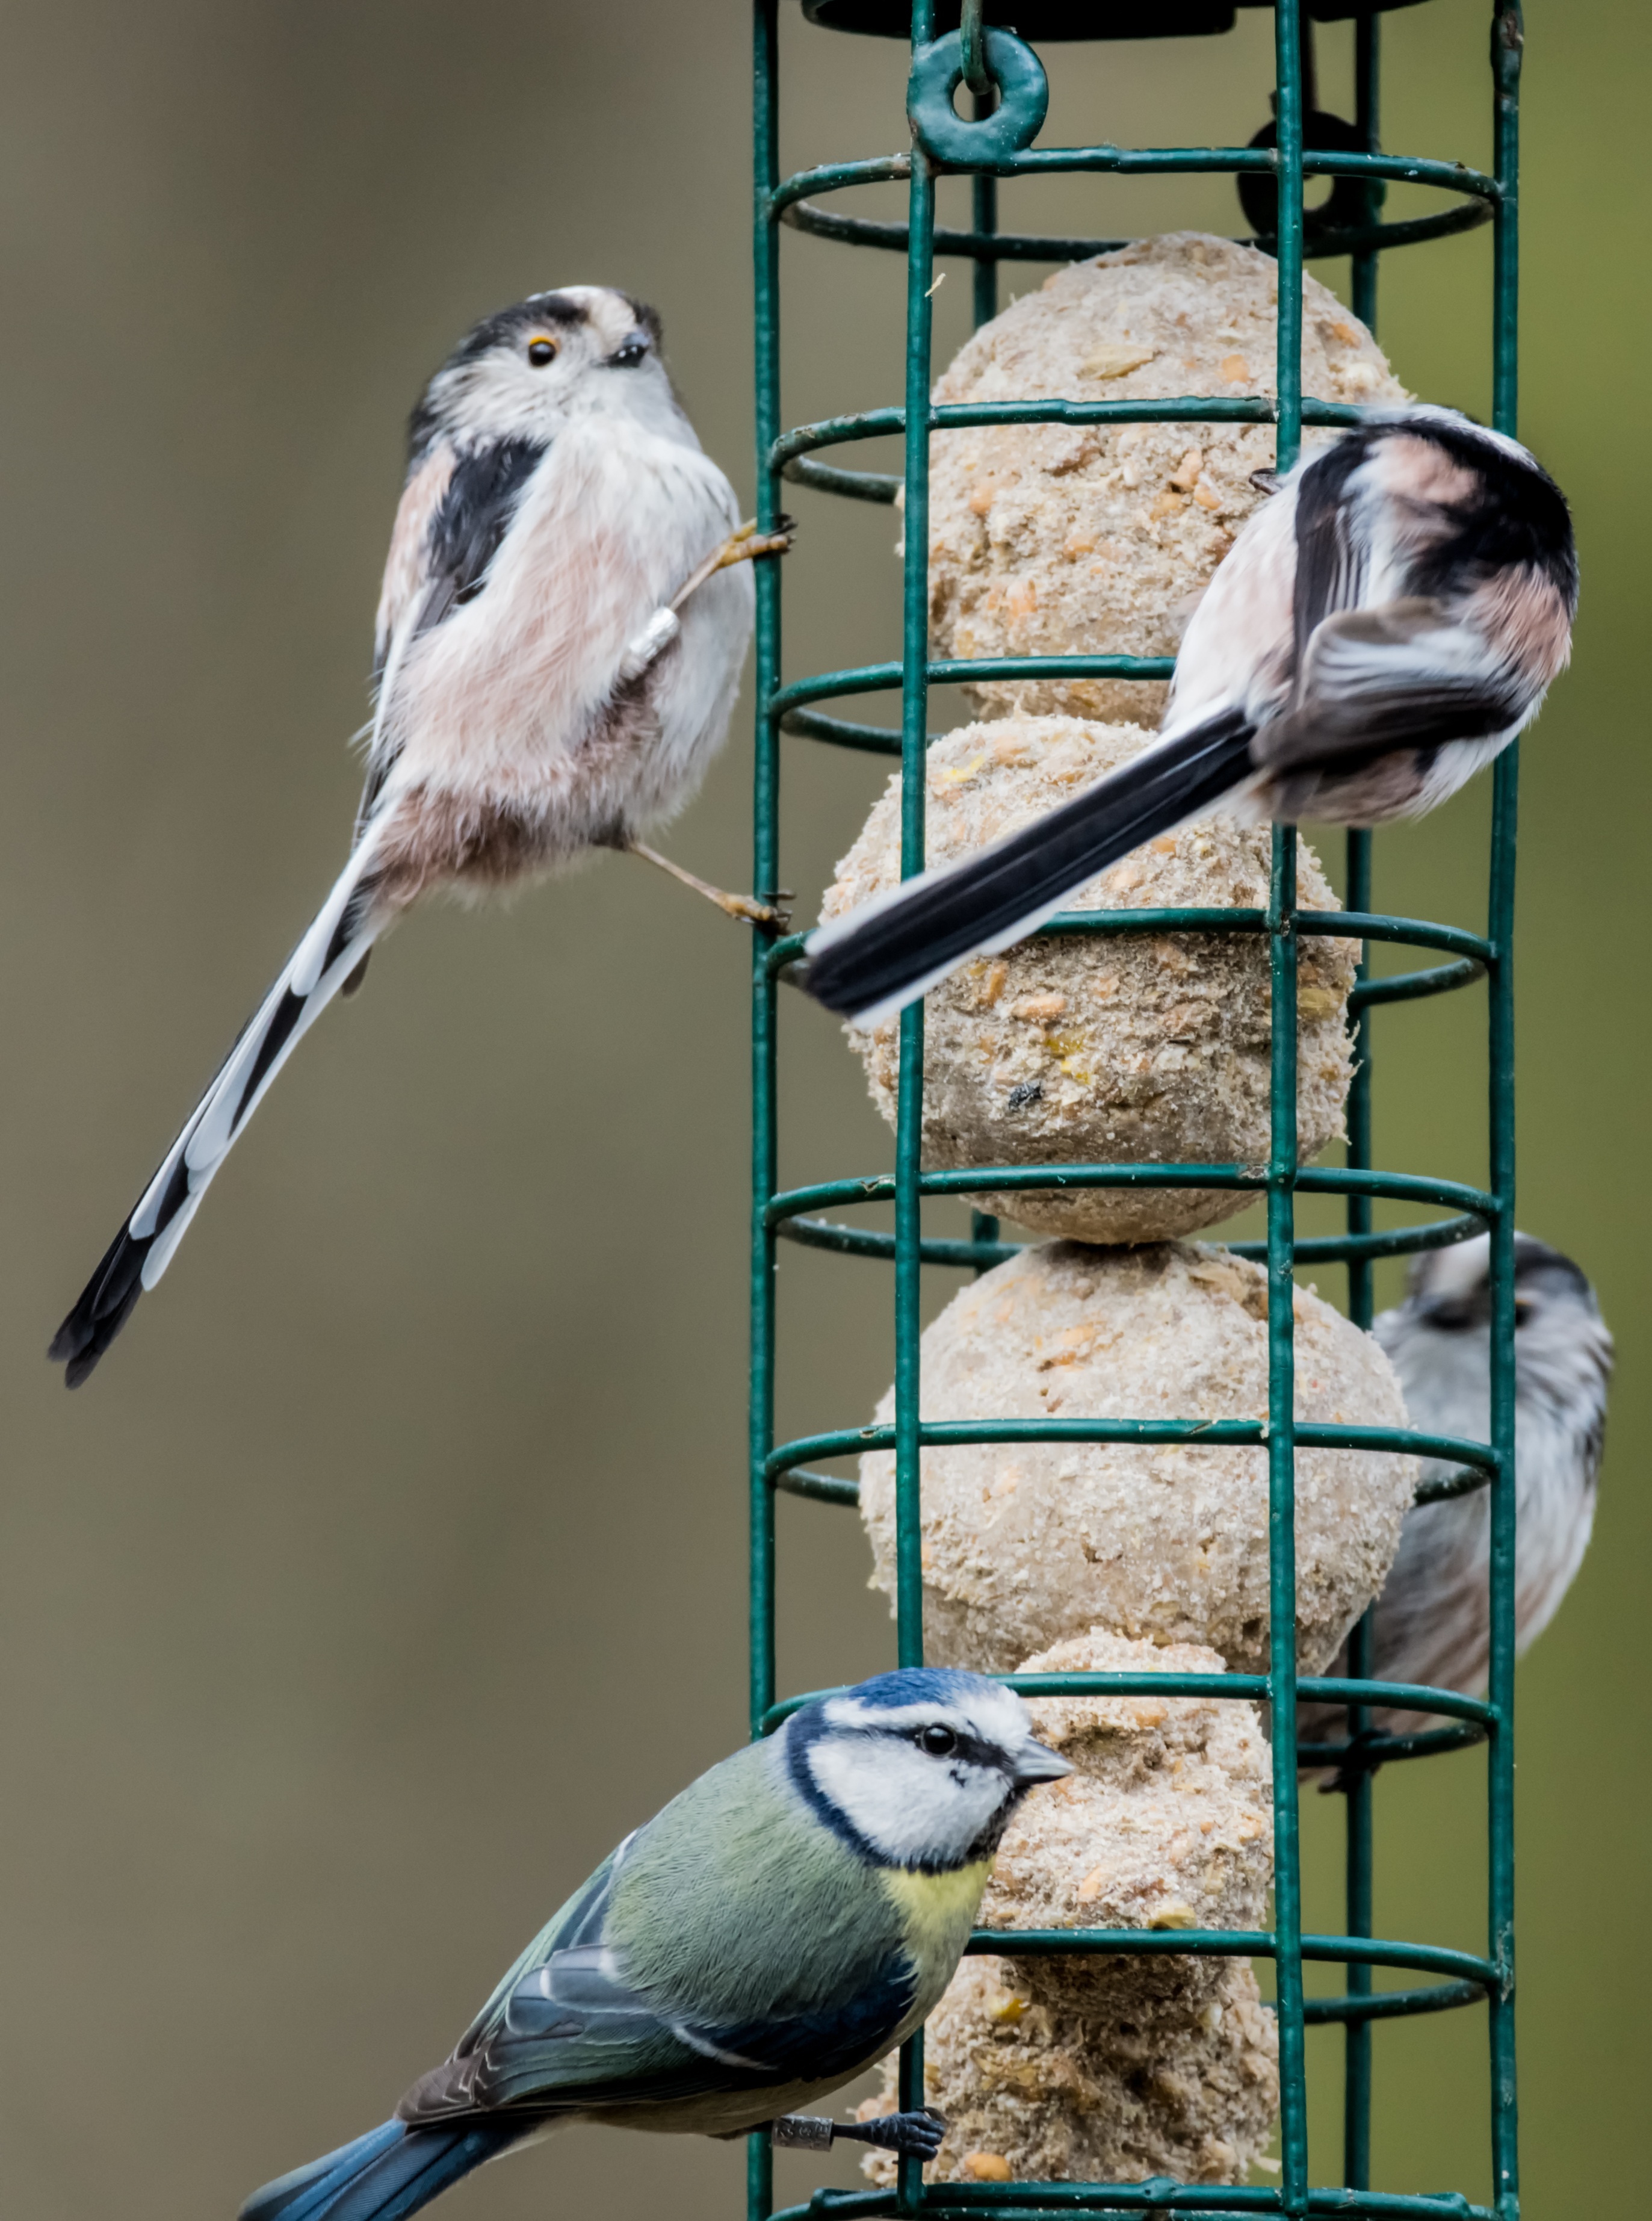
nature, outdoor, branch, cold, winter, bird, wood, animal, cute, wildlife, wild, environment, food, beak, sitting, small, garden, feather, season, fauna, plumage, feeding, eating, vertebrate, european, finch, birdhouse, wild bird, tit, feeder, bird feeder, garden bird, perching bird, tit bird